Pseudoregalia

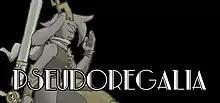

Pseudoregalia is a 2023 platform game, by indie developer rittzler. The player controls Sybil, an anthropomorphic goat-like creature, who finds herself trapped in a castle in a dream realm. It is stylistically influenced by fifth generation era video games of the late 1990s, utilizing low-poly graphics.